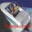
Label: ship